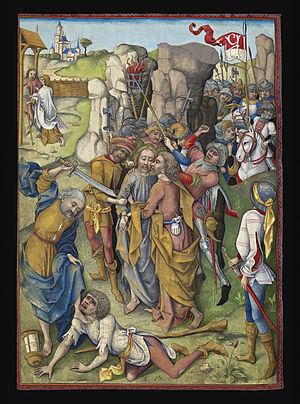
Le baiser de Judas, gravure coloriée extraite des Heures de Charles d'Angoulême, f. 158, (XVe siècle)
Israhel van Meckenem, aussi connu sous le nom d'Israhel van Meckenem le Jeune, est un graveur et orfèvre allemand, peut-être originaire d'une famille néerlandaise, actif de 1465 jusqu'à sa mort.